Pedram Salimpour

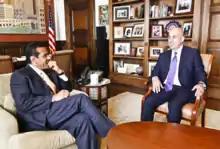
Mayor Antonio Villaraigosa and Dr Pedram Salimpour.

Salimpour's early career as a physician is linked to the Salimpour Pediatric Medical Group, a pediatric center operated by his father Ralph Salimpour in the greater Los Angeles area. As an entrepreneur, he is the co-founder of three medical companies, one of which previously owned one of San Diego's largest hospitals. He is the co-founder of CareNex Health Services, a health-care technology company that specializes in neonatal and perinatal disease management. The company was founded in 2005 along with his brother Pejman and was acquired by WellPoint (now Anthem) in 2013. The brothers also founded the physician-owned company Plymouth Health, formed for the purpose of acquiring Alvarado Hospital in San Diego. The previous owner of the hospital, Tenet Healthcare Corporation, was accused of paying kickbacks to physicians for referrals to the hospital. As part of a settlement from a civil complaint filed against them, Tenet agreed to sell the hospital and pay a settlement of $21 million. Salimpour and his brother paid approximately $36.5 million for the hospital and invested millions of dollars to upgrade the hospital's equipment and bring in some of the nation's top physicians prior to selling the hospital to Prime Healthcare in 2010.